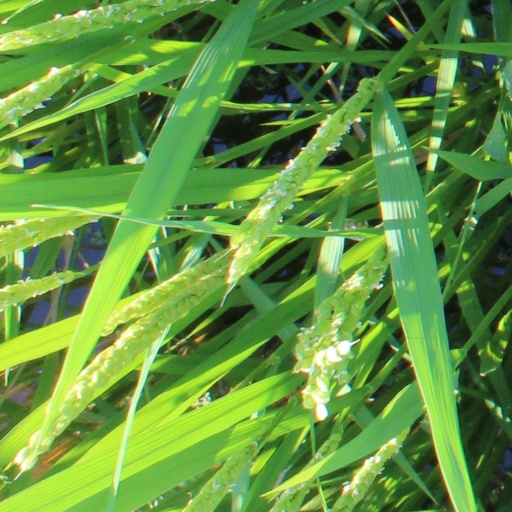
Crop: rice